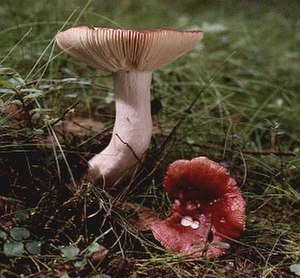
Skørhat-familien
Stor Giftskørhat (Russula emetica)
Skørhat-familien er en familie i Skørhat-ordenen.